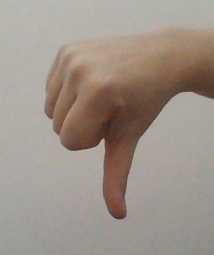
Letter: waw